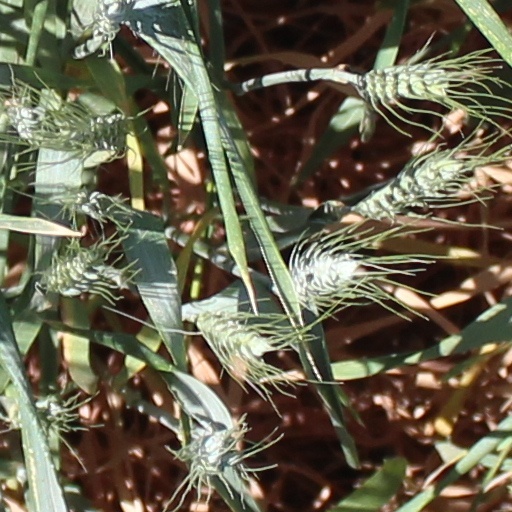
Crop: wheat